Tiberio Mitri

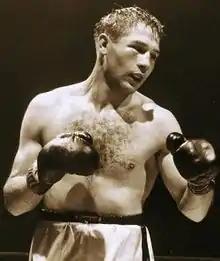
Tiberio Mitri

Tiberio Mitri (12 July 1926 in Trieste – 12 February 2001 in Rome), also known as "La tigre di Trieste" (The Trieste Tiger) was an Italian boxer who fought from 1946 to 1957. During his career, Mitri was Italian and European middleweight champion.